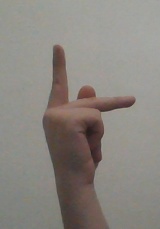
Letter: dha